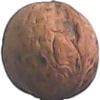
Label: Walnut 1